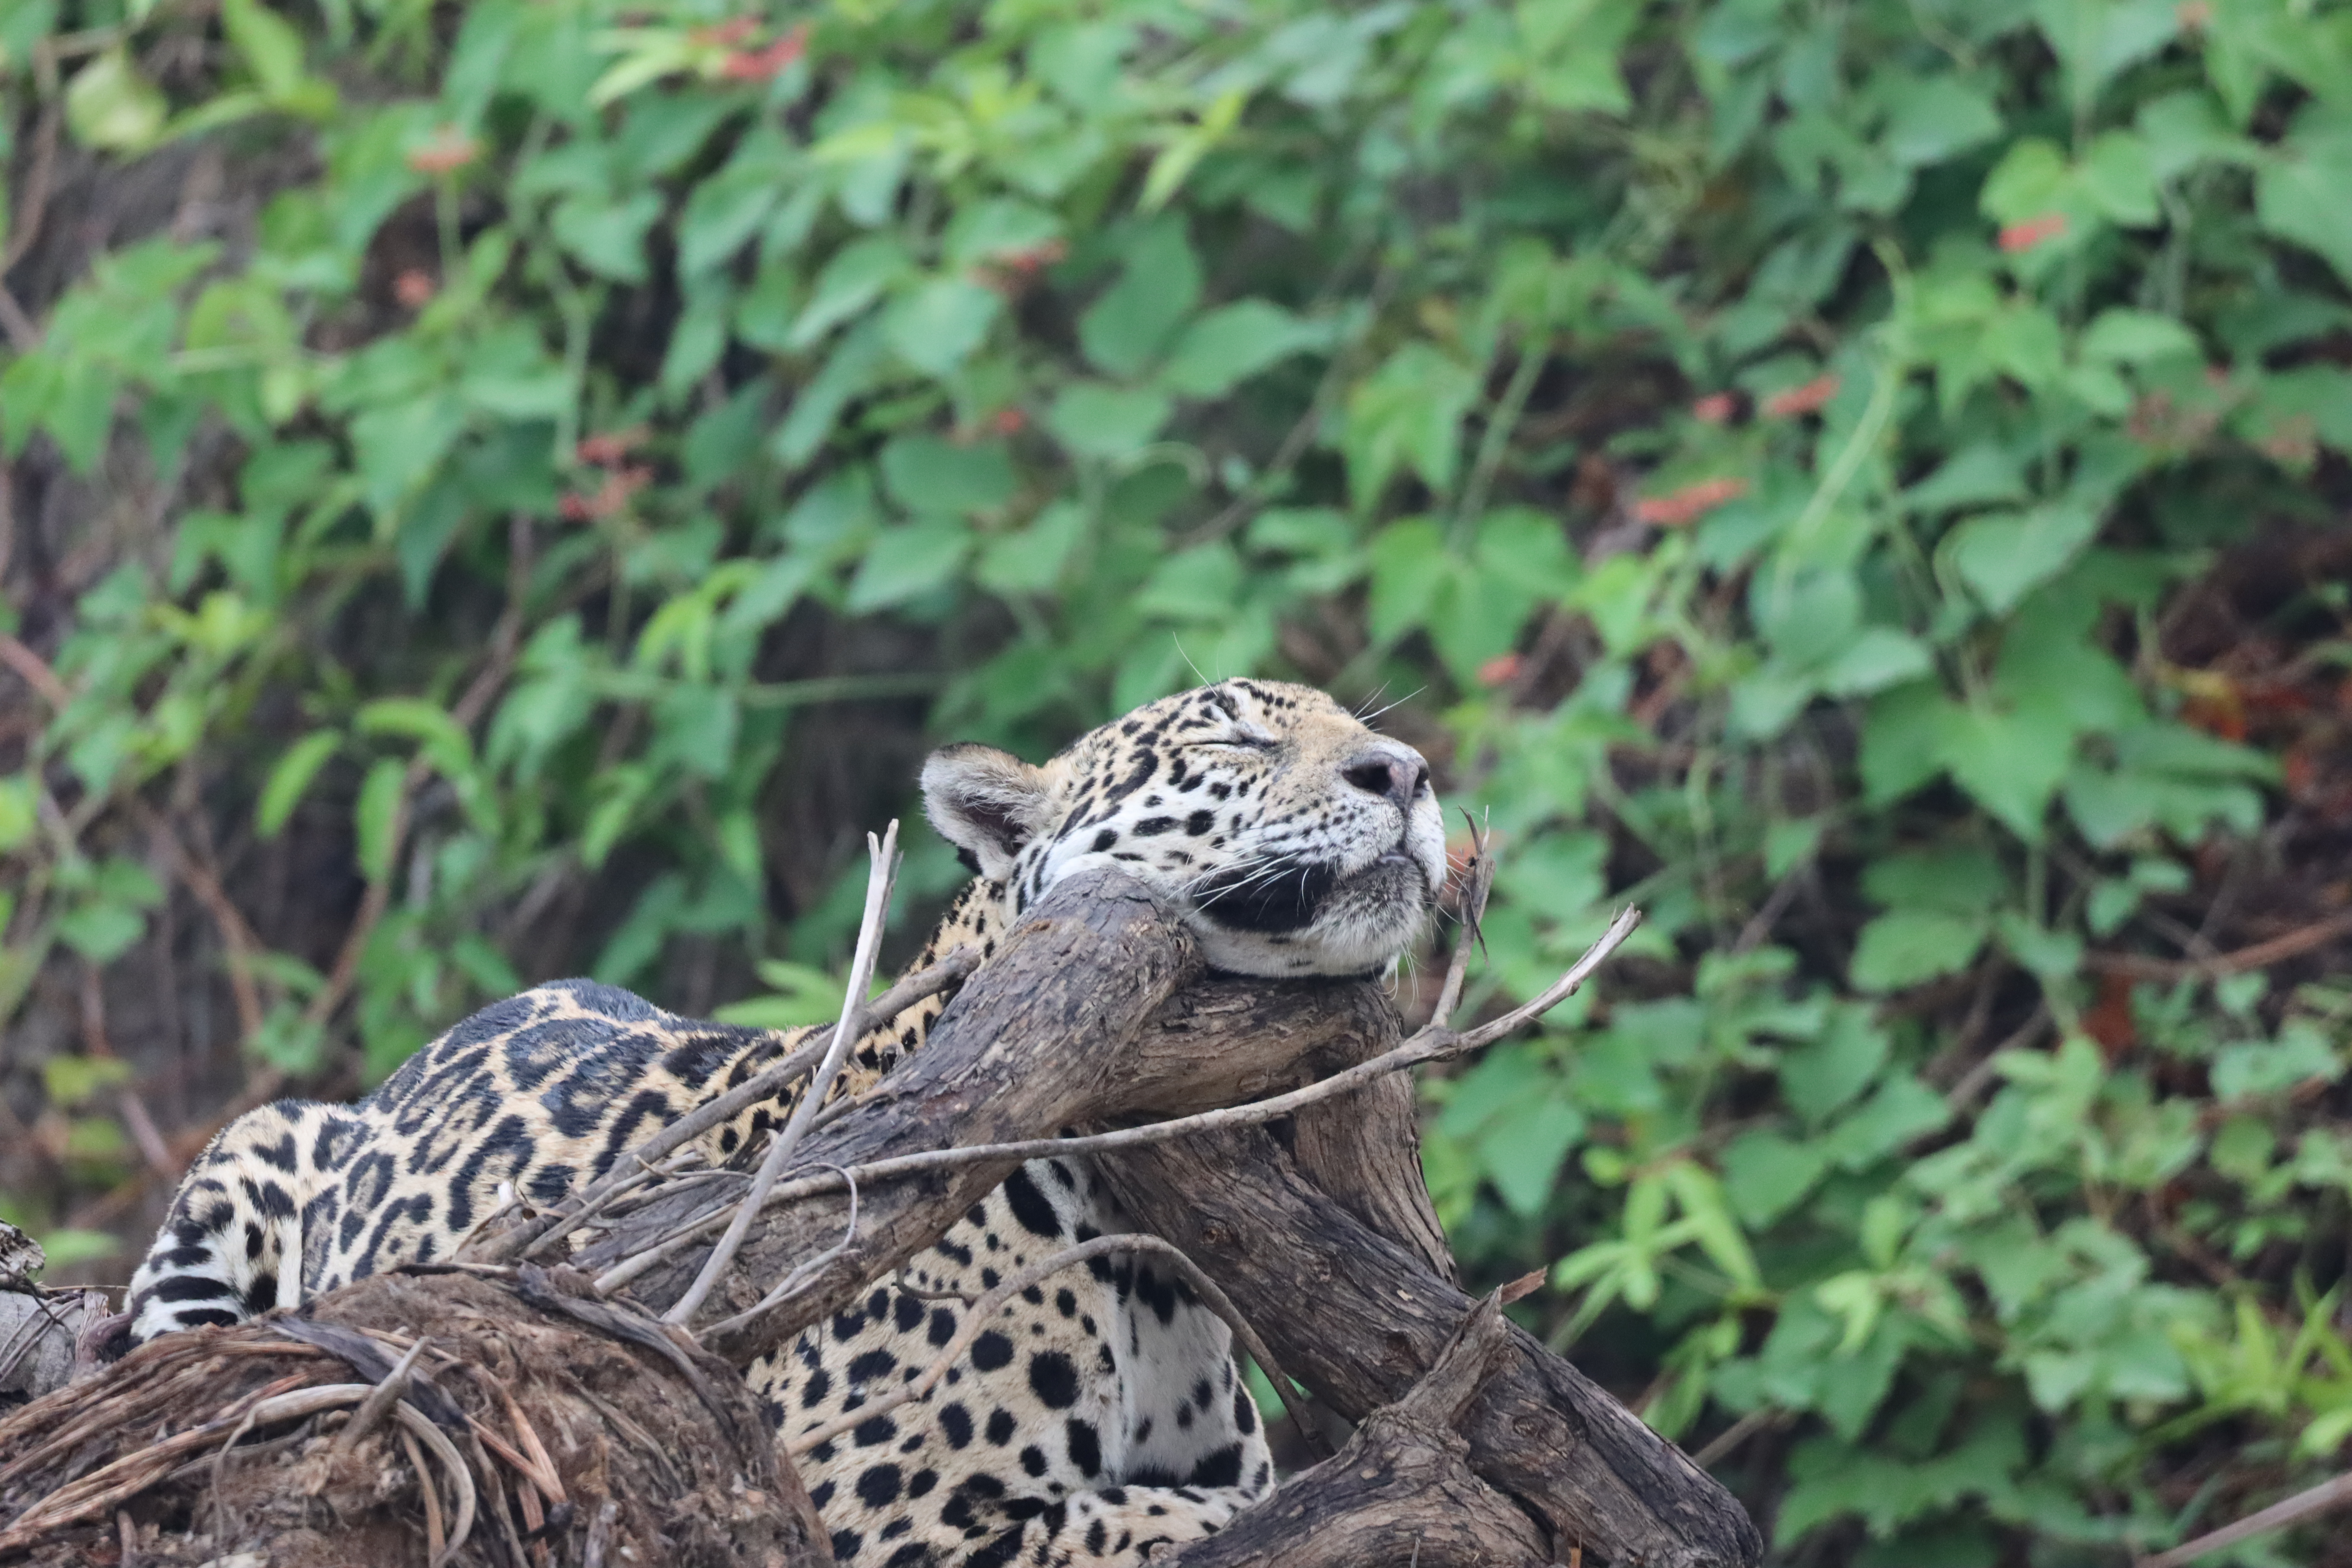
Jaguar: Ti